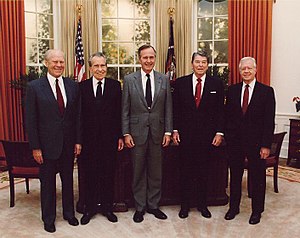
Jimmy Carter / Efter præsidentperioden
Jimmy Carter i 1991 med Gerald Ford, Richard Nixon, George H. W. Bush, og Ronald Reagan ved indvielsen af Reagan Presidential Library.
James Earl Carter, Jr. er en amerikansk politiker fra Demokraterne og nobelprismodtager. Han var USA's præsident fra 1977 til 1981, og inden det guvernør i Georgia 1971 til 1975. Han modtog Nobels fredspris i 2002.